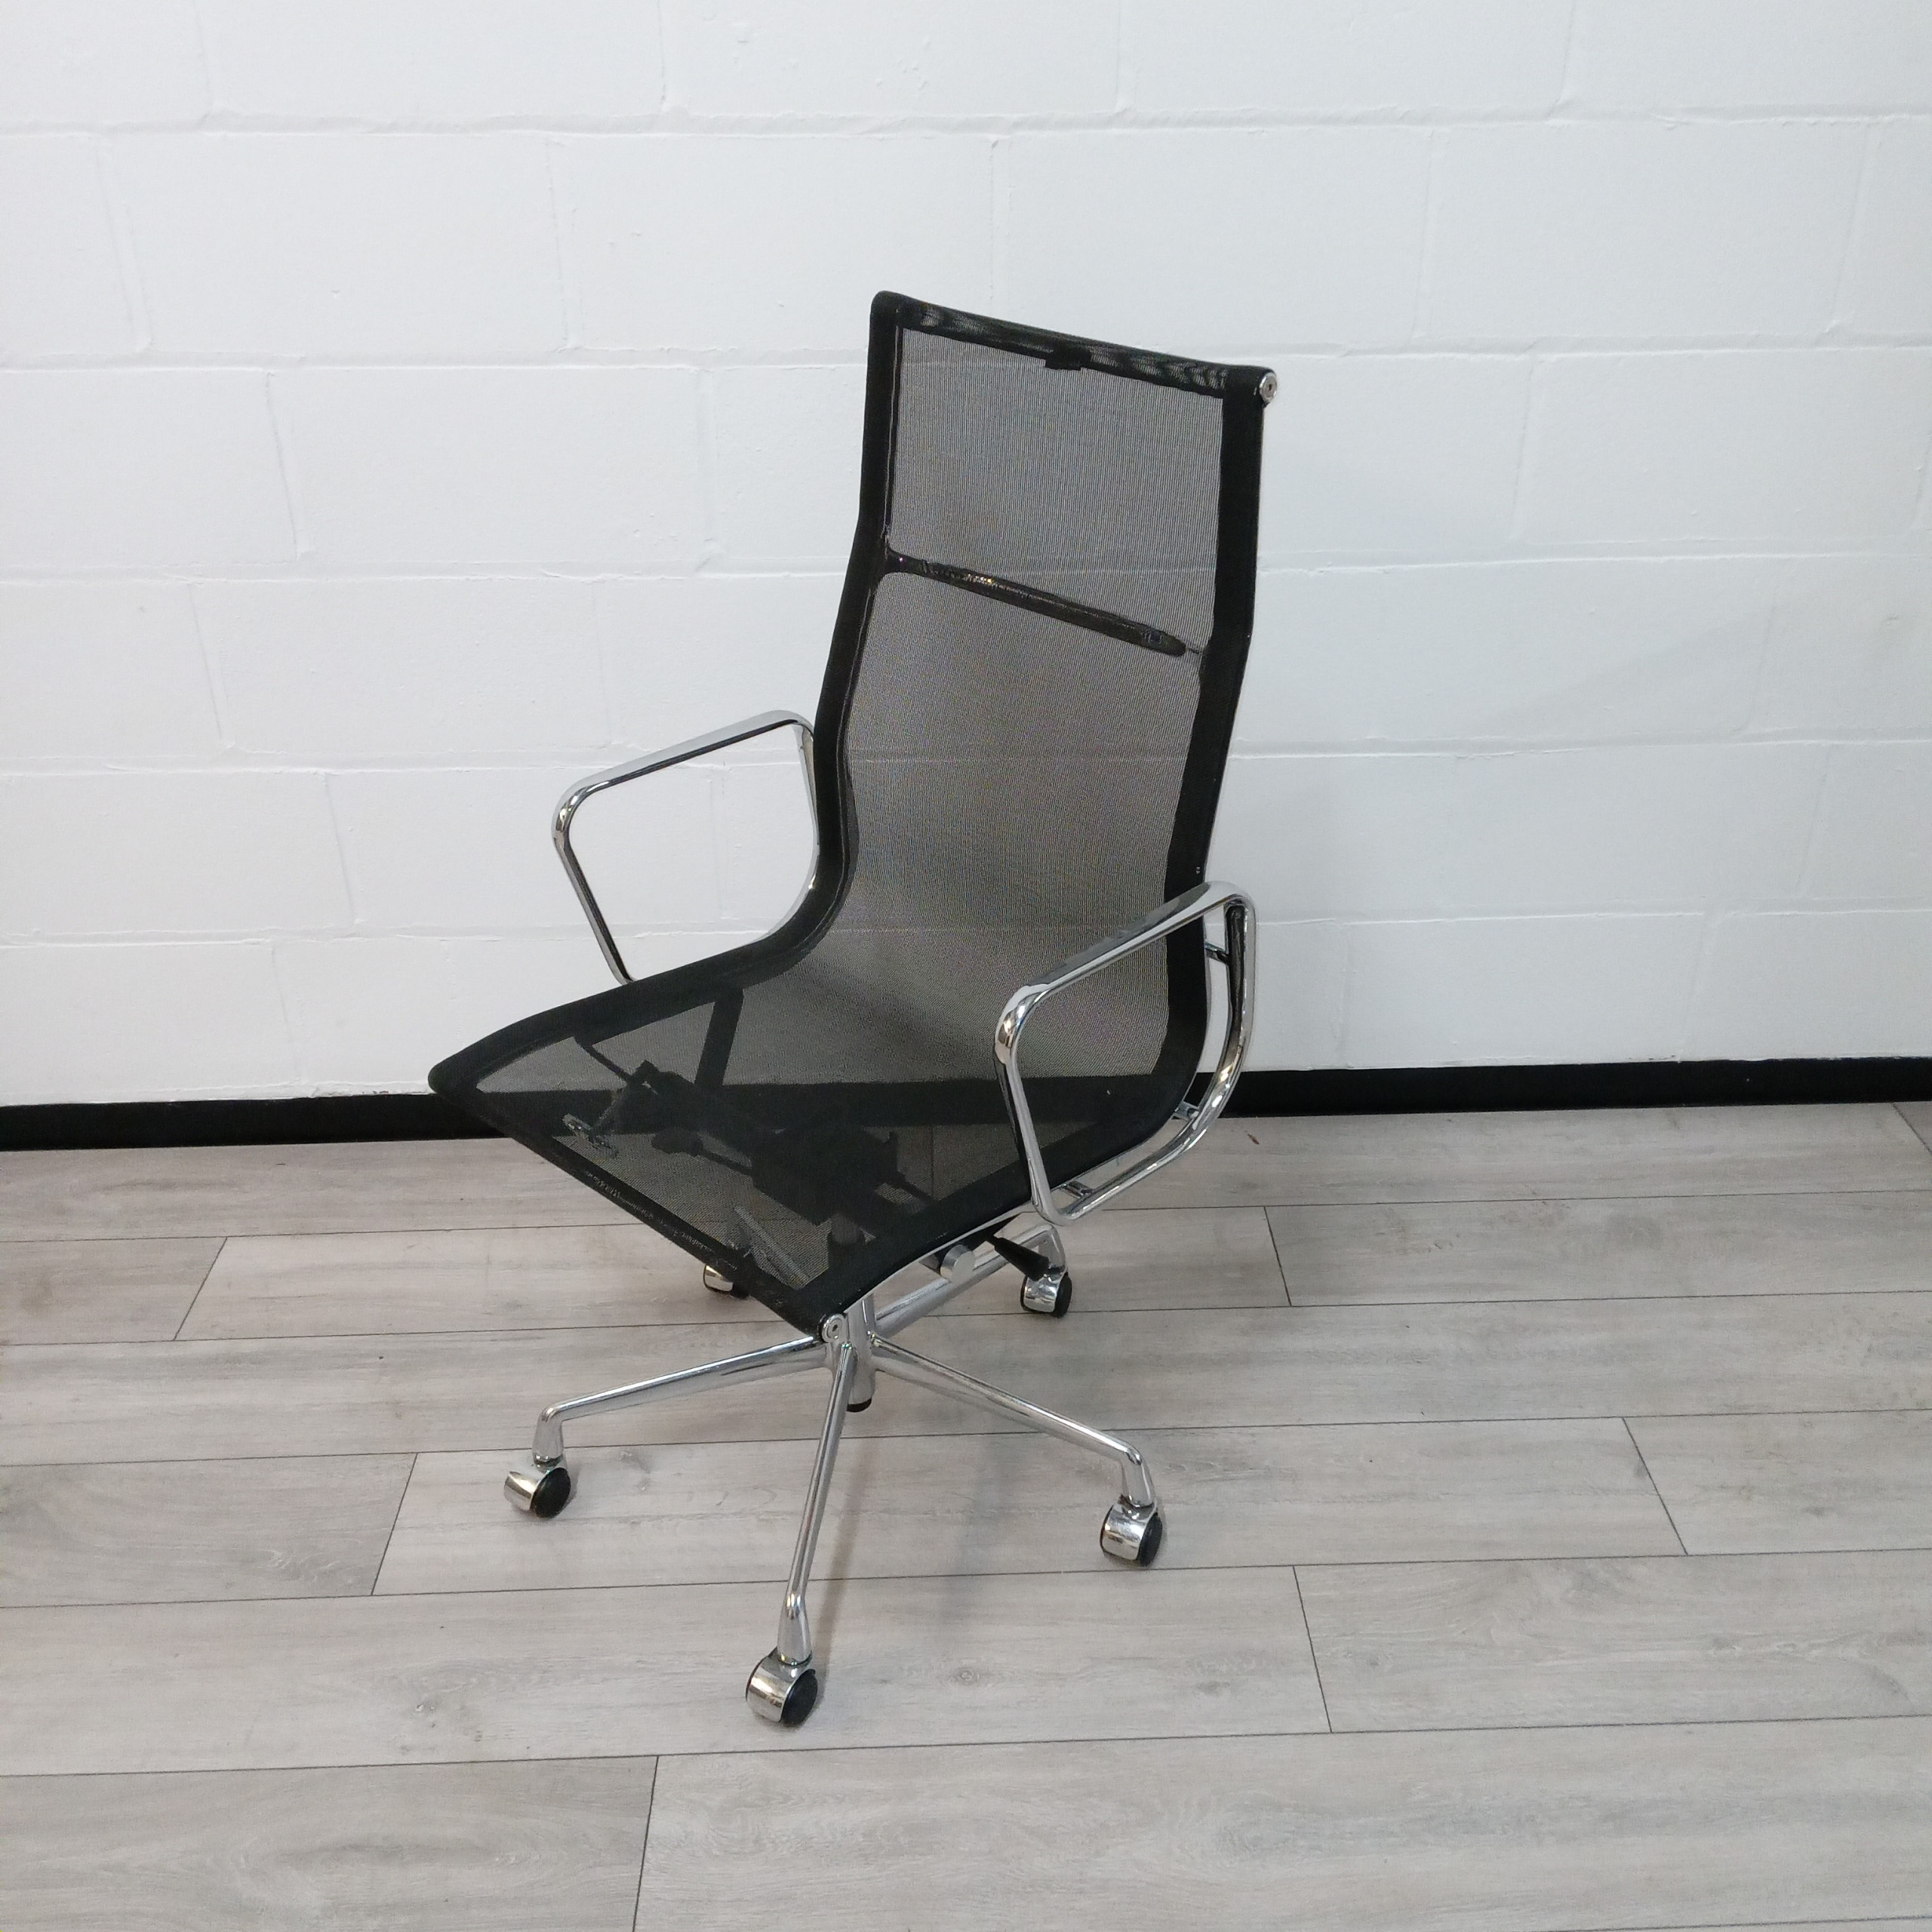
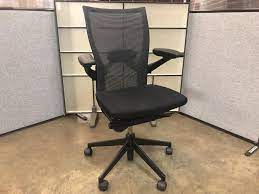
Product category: items_chair
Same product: no